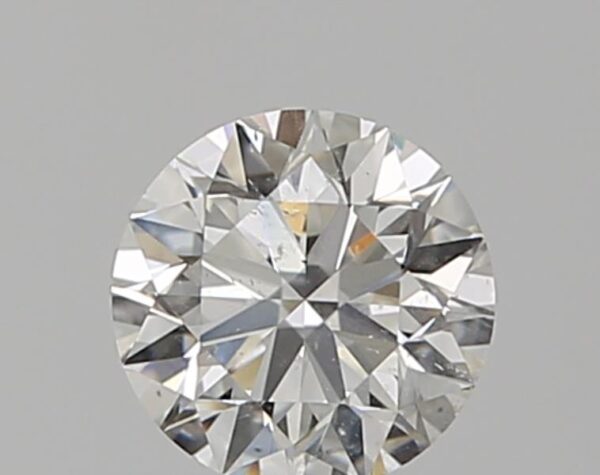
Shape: round
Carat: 0.52
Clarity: SI2
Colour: I
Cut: EX
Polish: EX
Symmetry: EX
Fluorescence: N
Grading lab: GIA
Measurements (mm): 5.13 x 5.15 x 3.21